Ernest Mackevičius

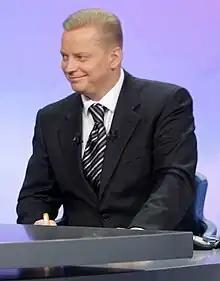
Mackevičius live on TV channels in 2010

Ernest Gedrevich Mackevičius (25 November 1968) is a Russian journalist and TV host. Presenter of the programs (2002–2005) and Vesti (since 2006).